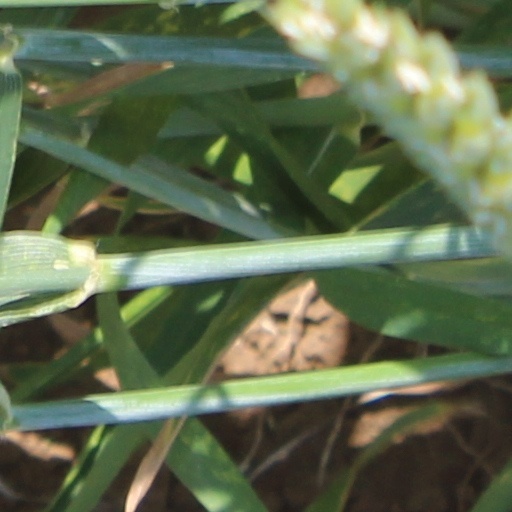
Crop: wheat